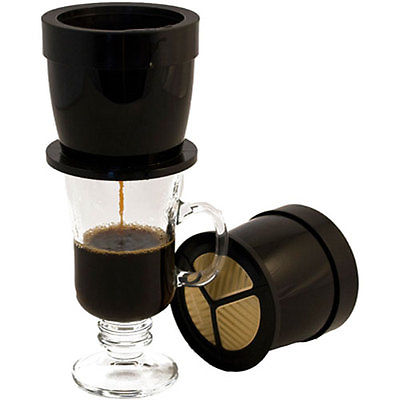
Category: coffee maker